Holoaden bradei

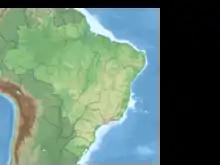
Area that Itatiaia Highland frogs live in, Itatiaia Mountains, including parts of Sao Paulo, Rio de Janeiro, and Minas Gerais.

Holoaden bradei, or the Itatiaia highland frog, is a species of frog in the family Strabomantidae. It is endemic to the Itatiaia Mountains of south-eastern Brazil. It is restricted to an area of 10 km at an elevation of 2,400 to 2,600, the type locality being at 22°21′S, 44°44′W at a location known as Alto Itatiaia. "H. bradei" is found among stones, mulch, and terrestrial bromeliads, in which it breeds through direct development. "H. bradei" may already be extinct in the wild because it has not been recorded in the wild for several decades.